The Man Behind the Gun

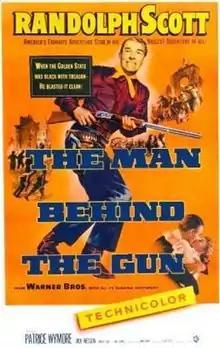

The Man Behind the Gun is a 1953 American Western film about the establishment of the city of Los Angeles. It was directed by Felix Feist and stars Randolph Scott.